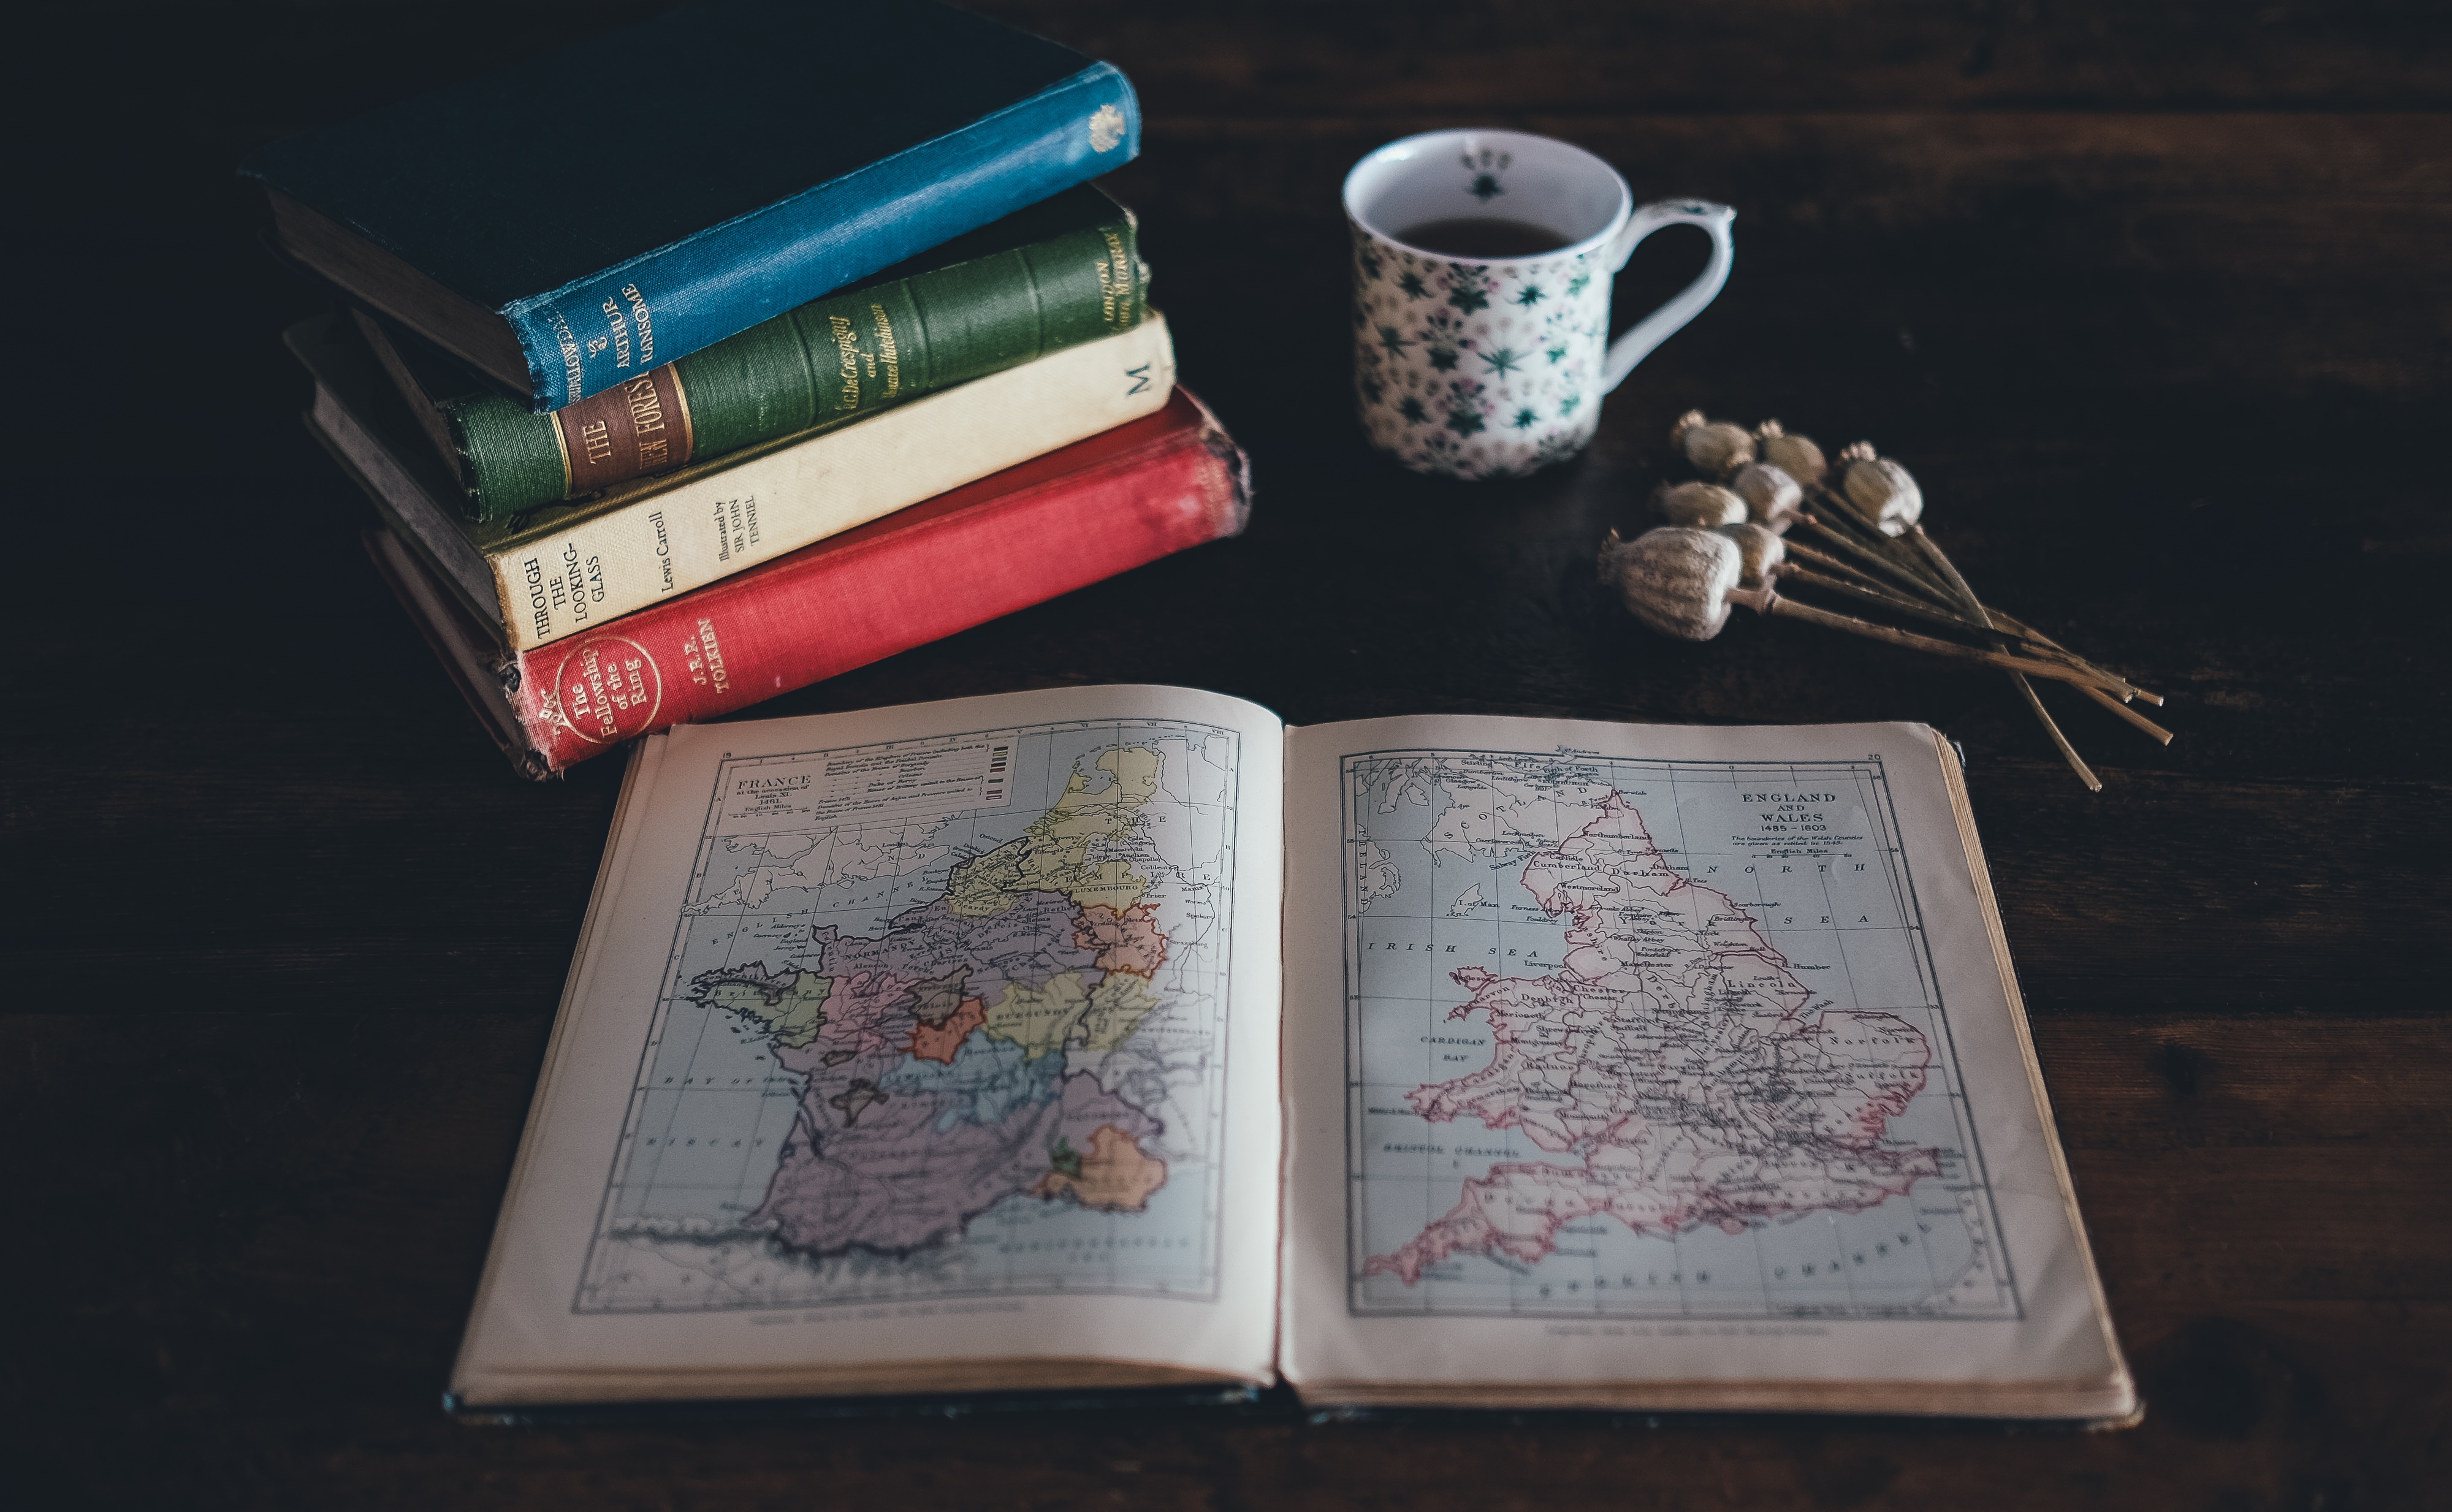
table, book, blur, pile, mug, map, close up, world map, art, focus, sketch, drawing, books